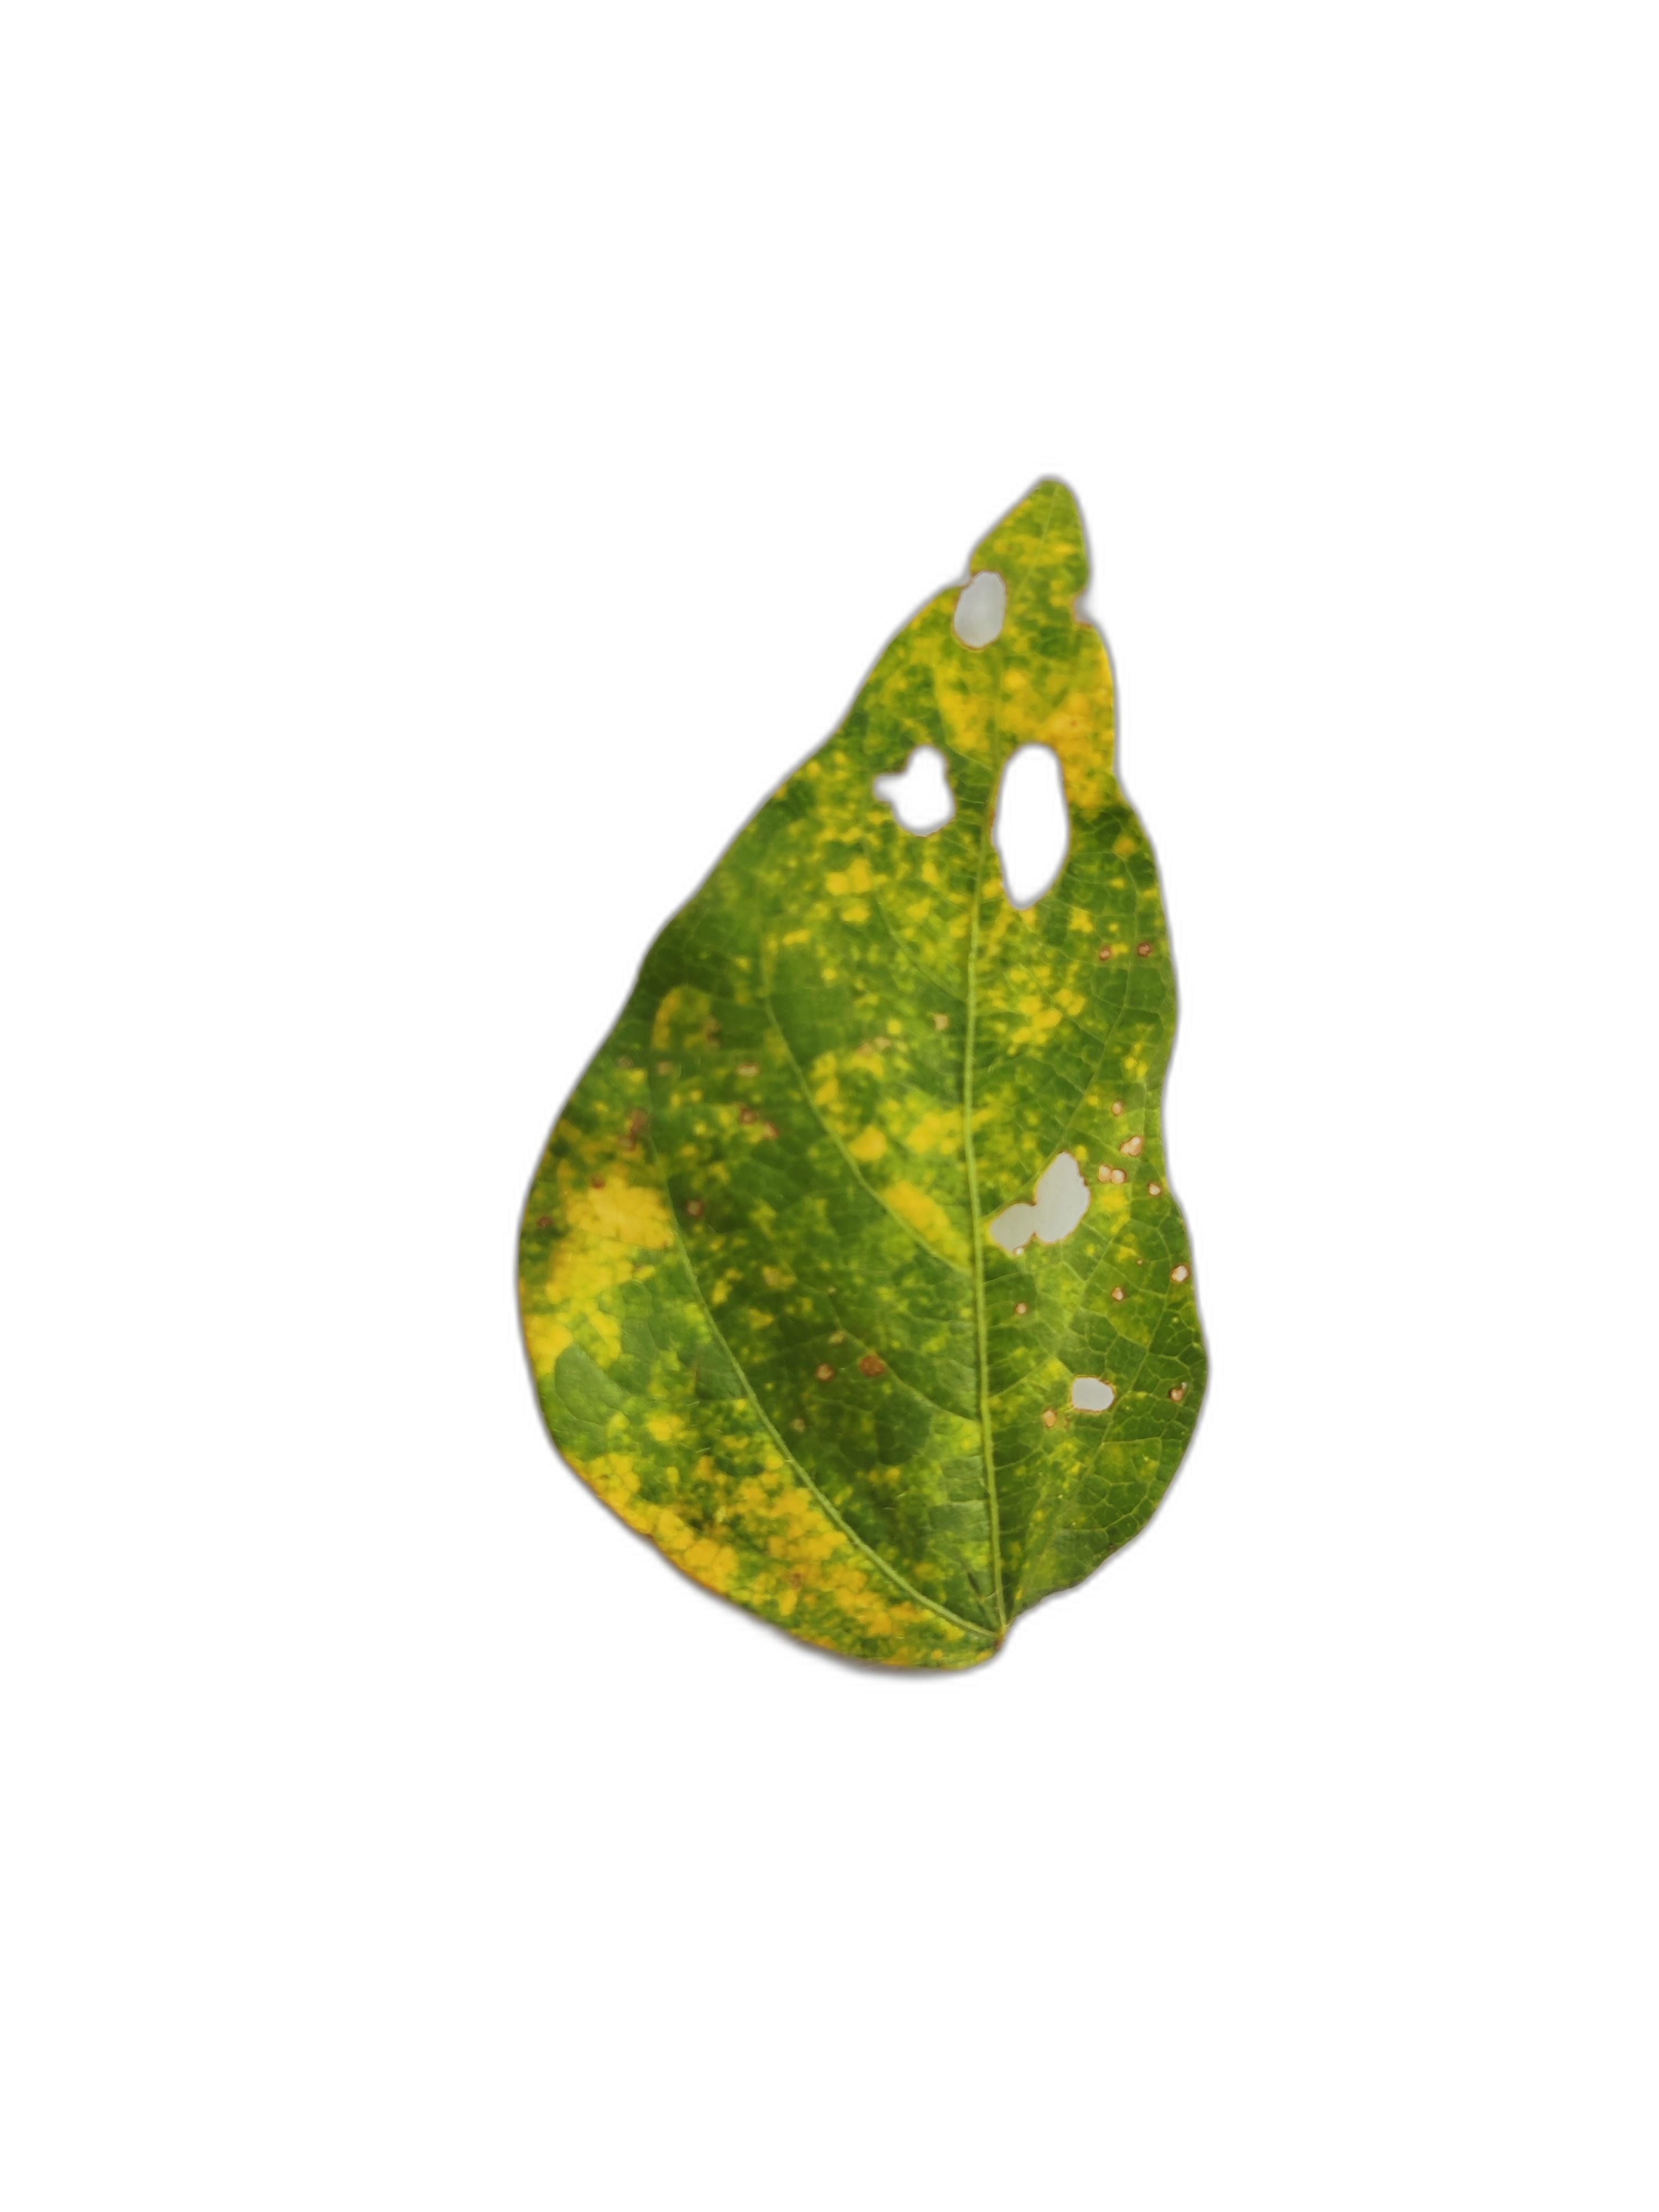
Label: Yellow Mosaic